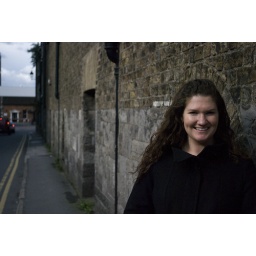
My girl by the factory wall